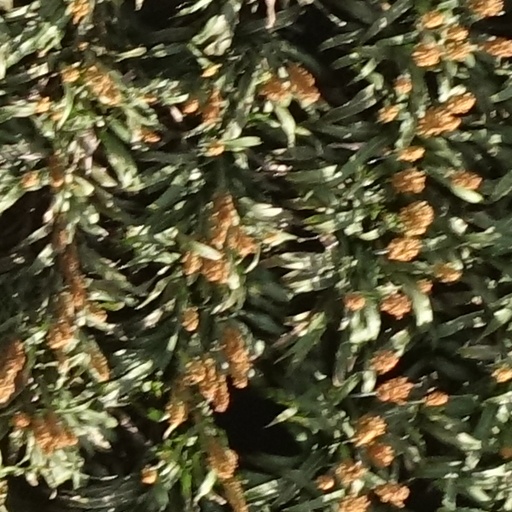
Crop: sorghum